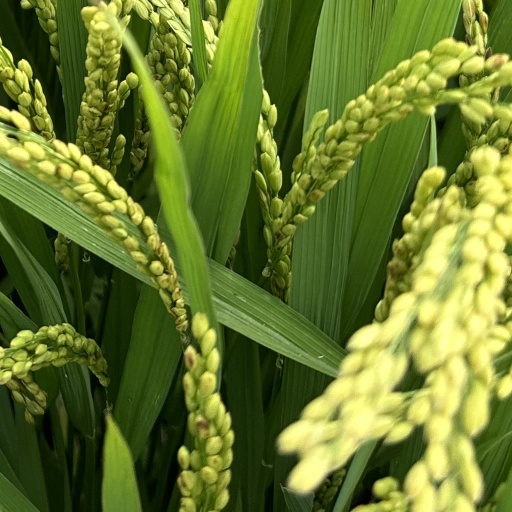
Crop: rice